Eduard Harkort

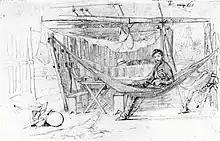

Eduard Harkort, also known as Edward Harcourt (July 18, 1797 – August 11, 1836) was a German-born mining engineer who served as a colonel in the Texian Army during the Texas Revolution.